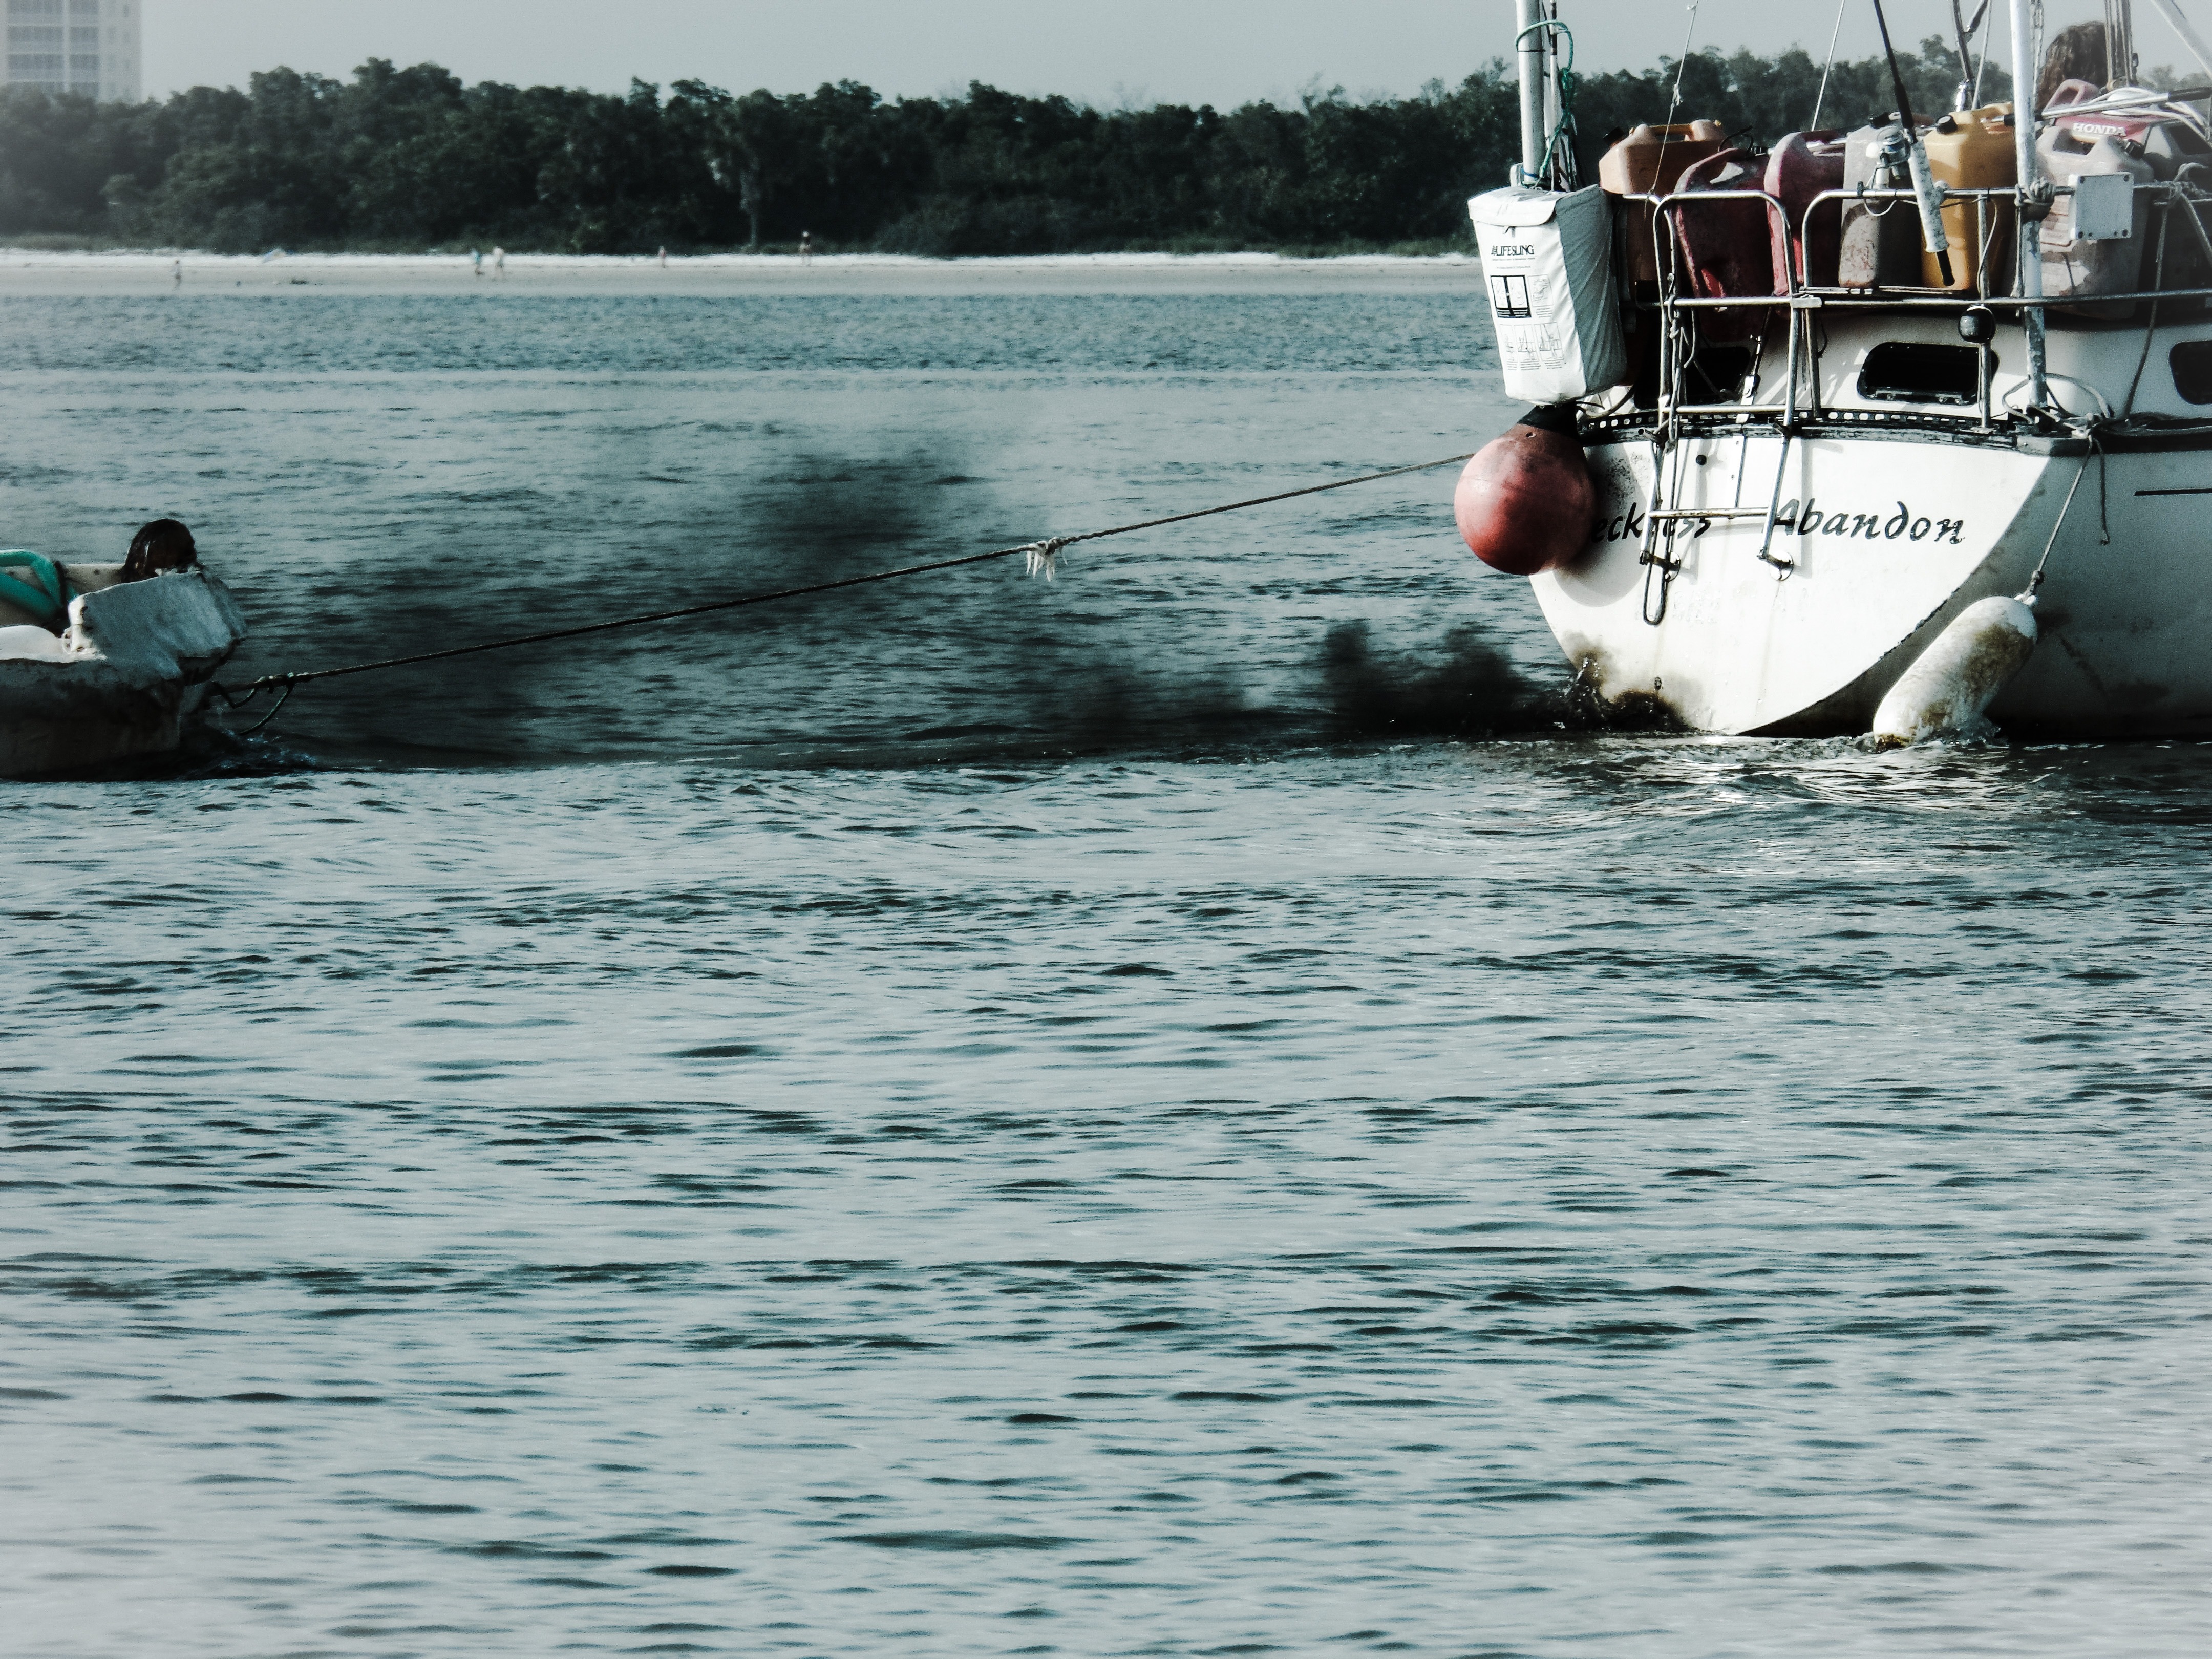
sea, coast, water, ocean, boat, travel, explore, vehicle, journey, sailing, bay, sailboat, outside, nautical, boating, abandon, watercraft, florida, sailing boat, dinghy, fort myers beach, reckless, ocean water, inflatable boat, estero island